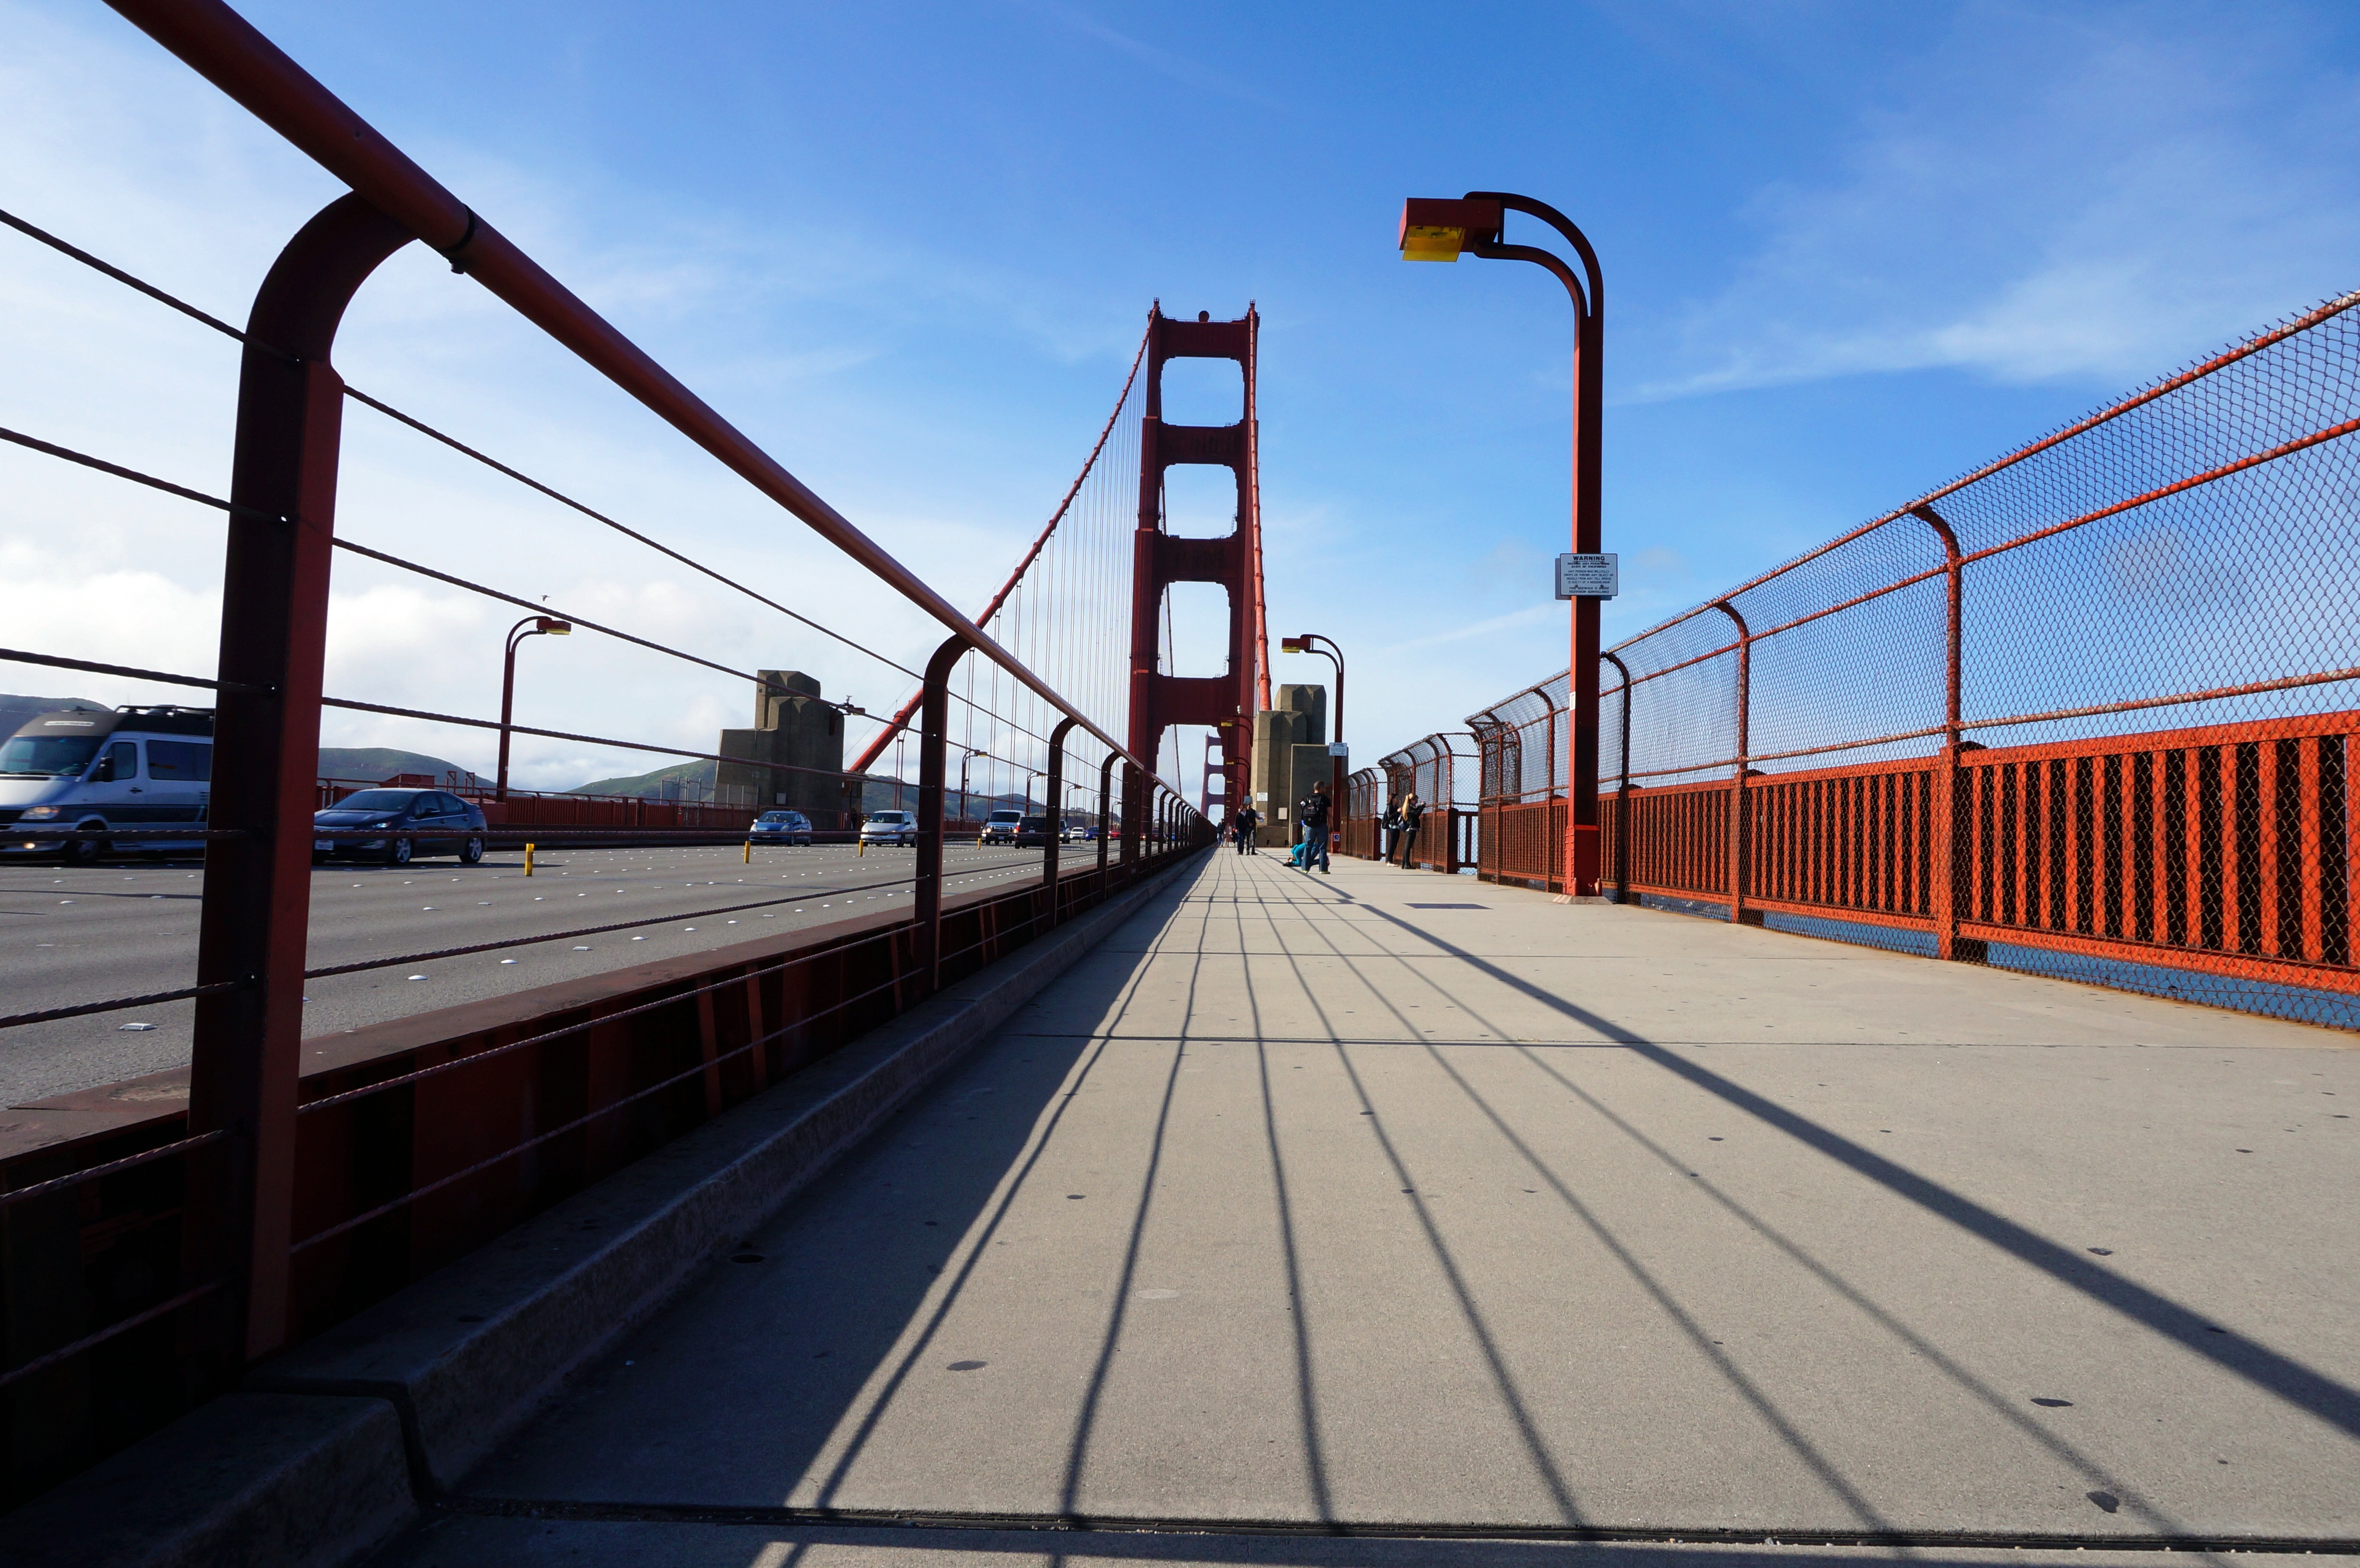
track, bridge, train, walkway, transport, vehicle, train station, public transport, rail transport